Richard Greenbury

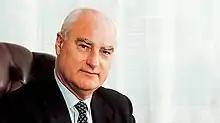
Richard Greenbury

Sir Richard Greenbury (31 July 1936 – 27 September 2017) was an English businessman, and chairman and chief executive of the British retailer Marks and Spencer from 1988 to 1999. During his tenure, the company continued to grow until its profits peaked in 1997 and 1998 when it was the second most profitable retailer in the world after Wal-Mart, and the ninth largest company in Britain. After resigning as executive chairman, he was succeeded by Peter Salsbury.